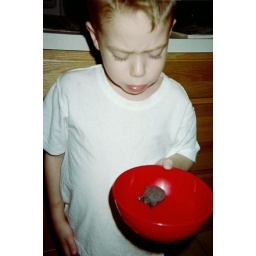
Jesse with turtle in a bowl